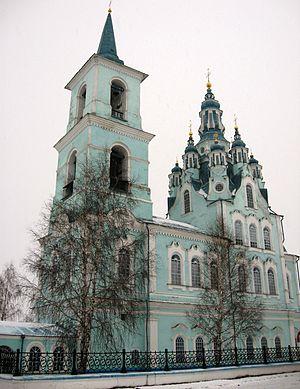
La cathédrale de la Transfiguration du Sauveur de Nijniaia Siniatchika est un édifice religieux orthodoxe, dont la construction a été décidée en 1794, à Nijniaia Siniatchika, par un décret du représentant de l'industrie de l'Oural, S Iakovlev. L'édifice est consacré en 1823. Selon une légende locale, ce seraient des Italiens qui auraient construit la cathédrale. Toutefois selon les spécialistes c'est un architecte de Tobolsk qui est l'auteur des plans. Cet édifice est le seul édifice de style baroque sibérien de la région de l'Oural.